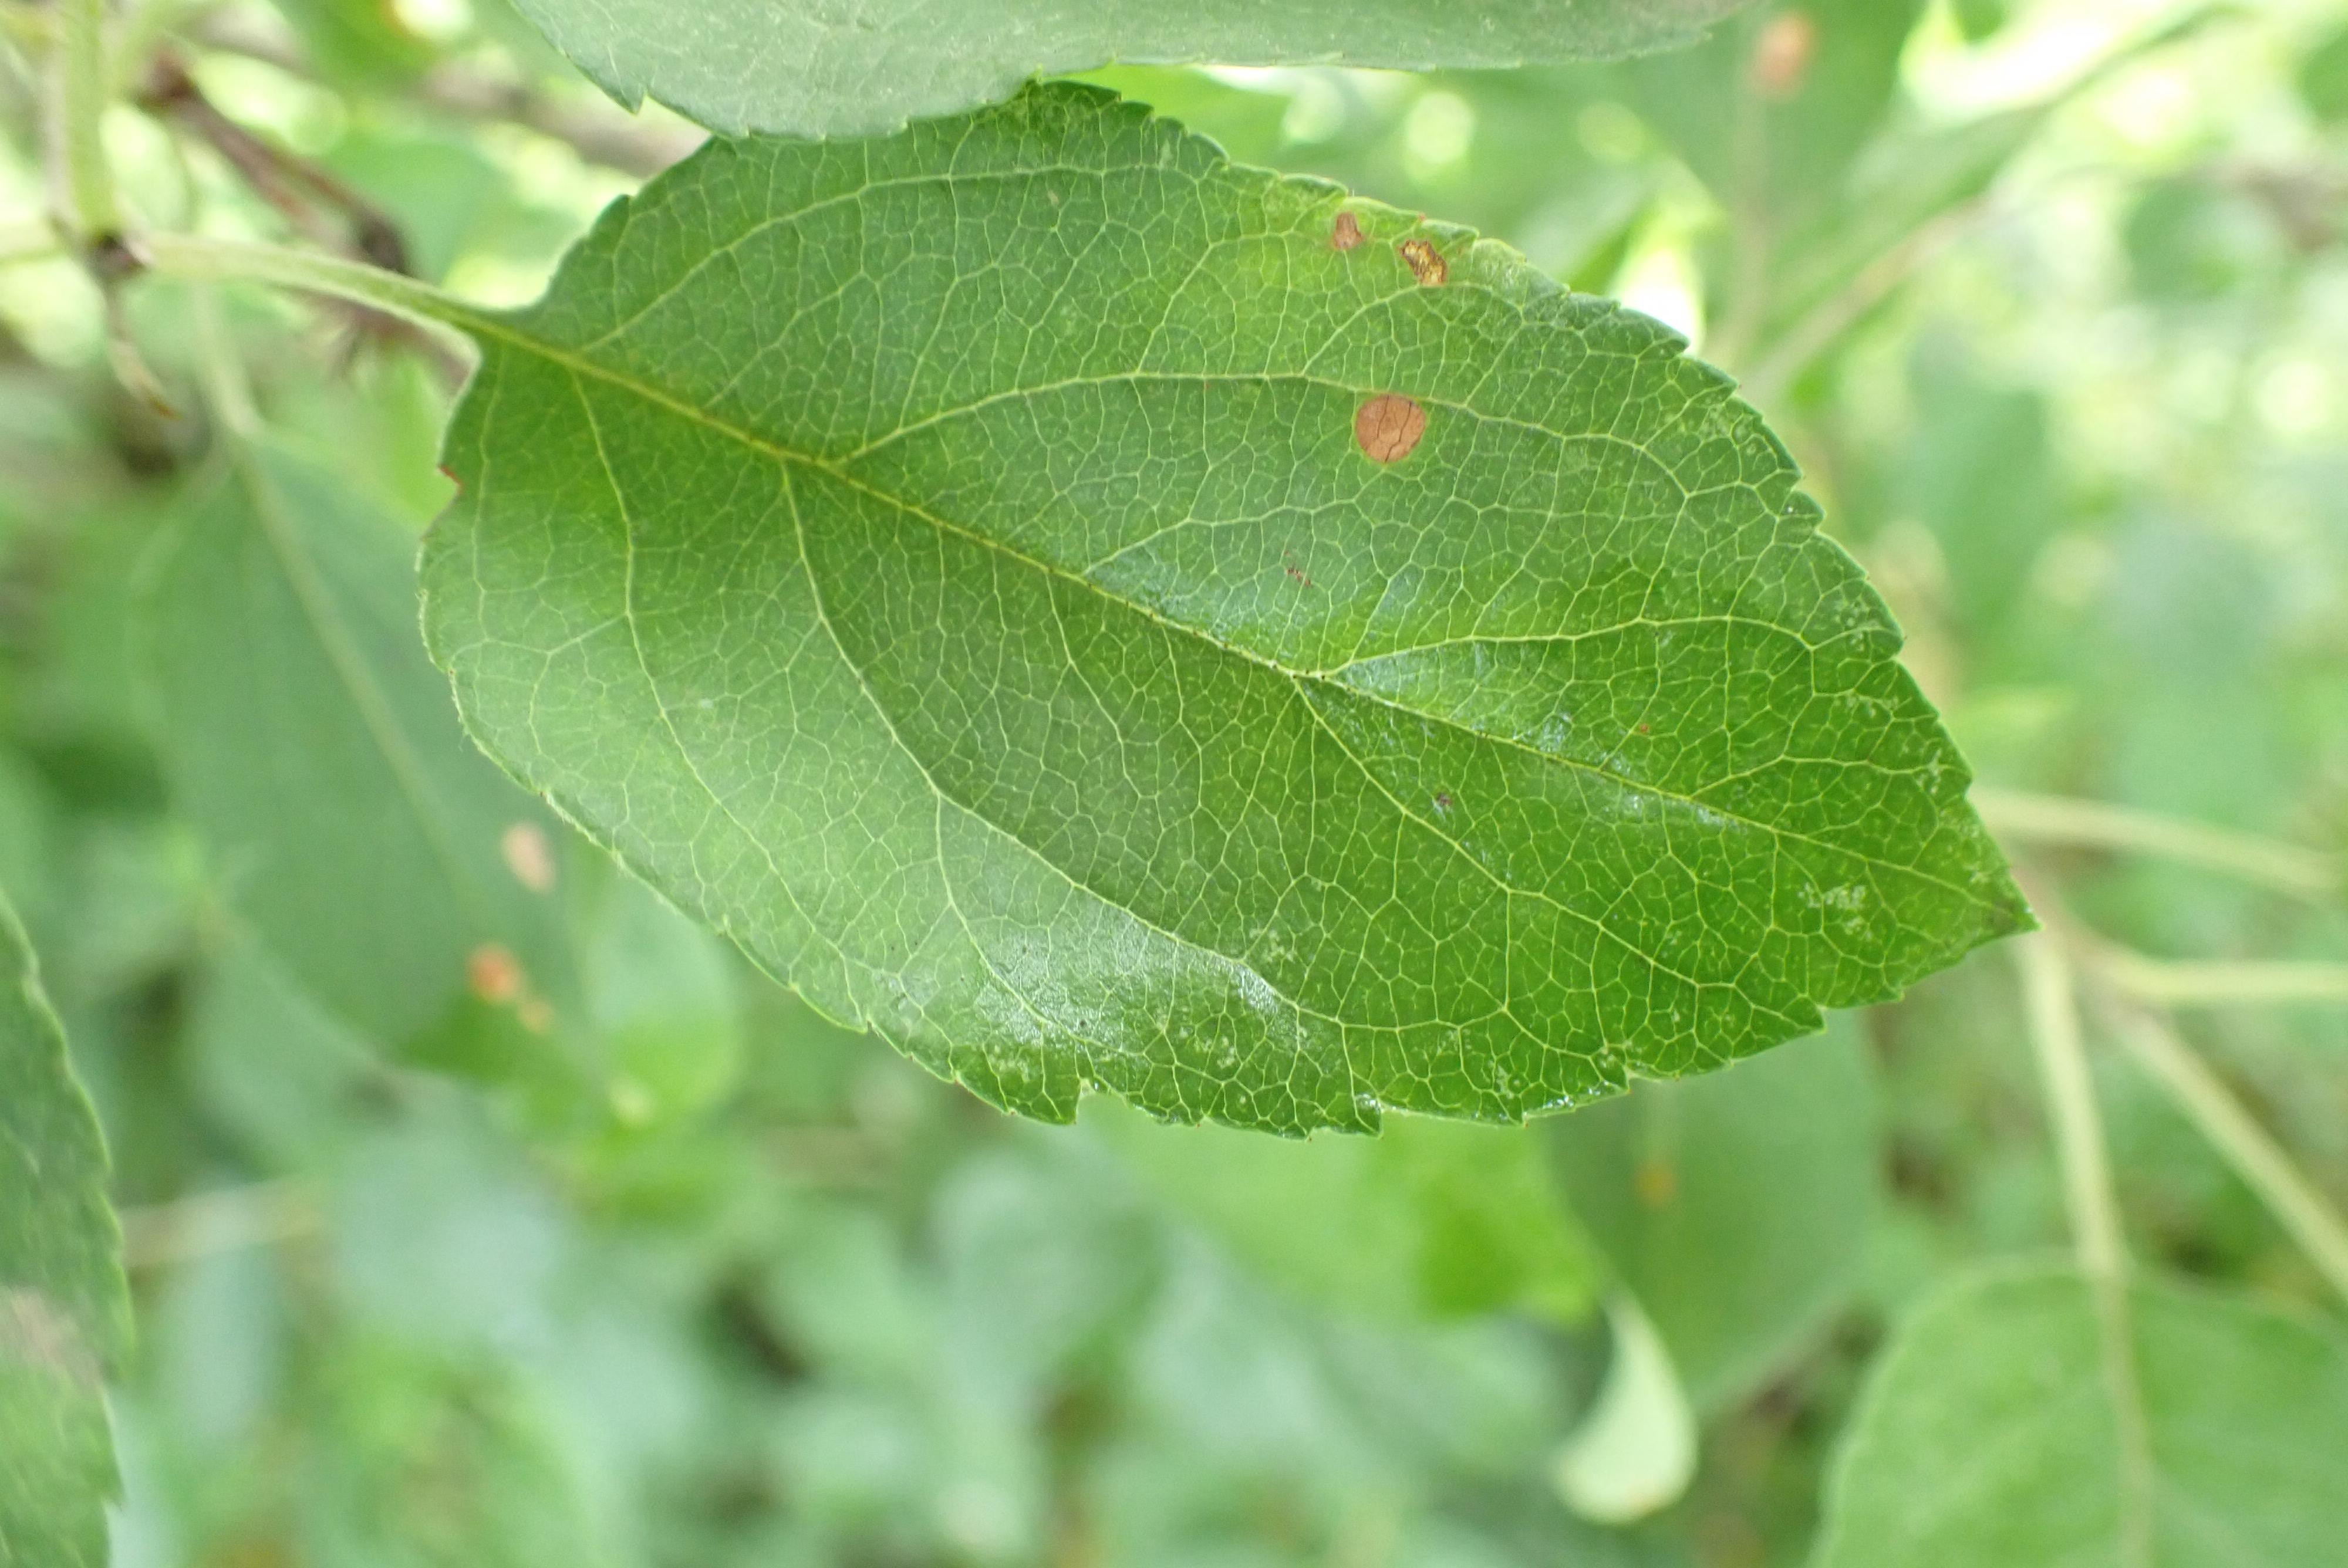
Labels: frog_eye_leaf_spot